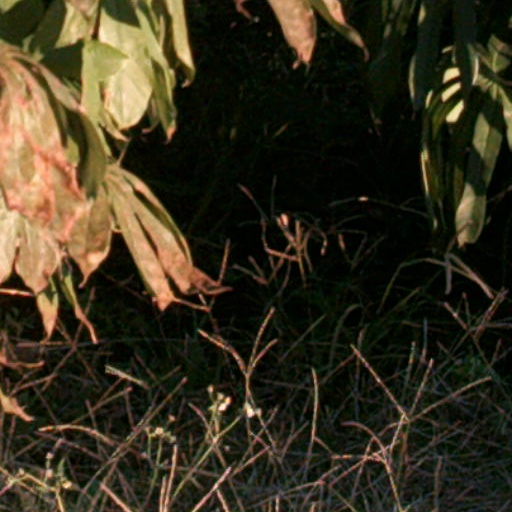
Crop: cassava